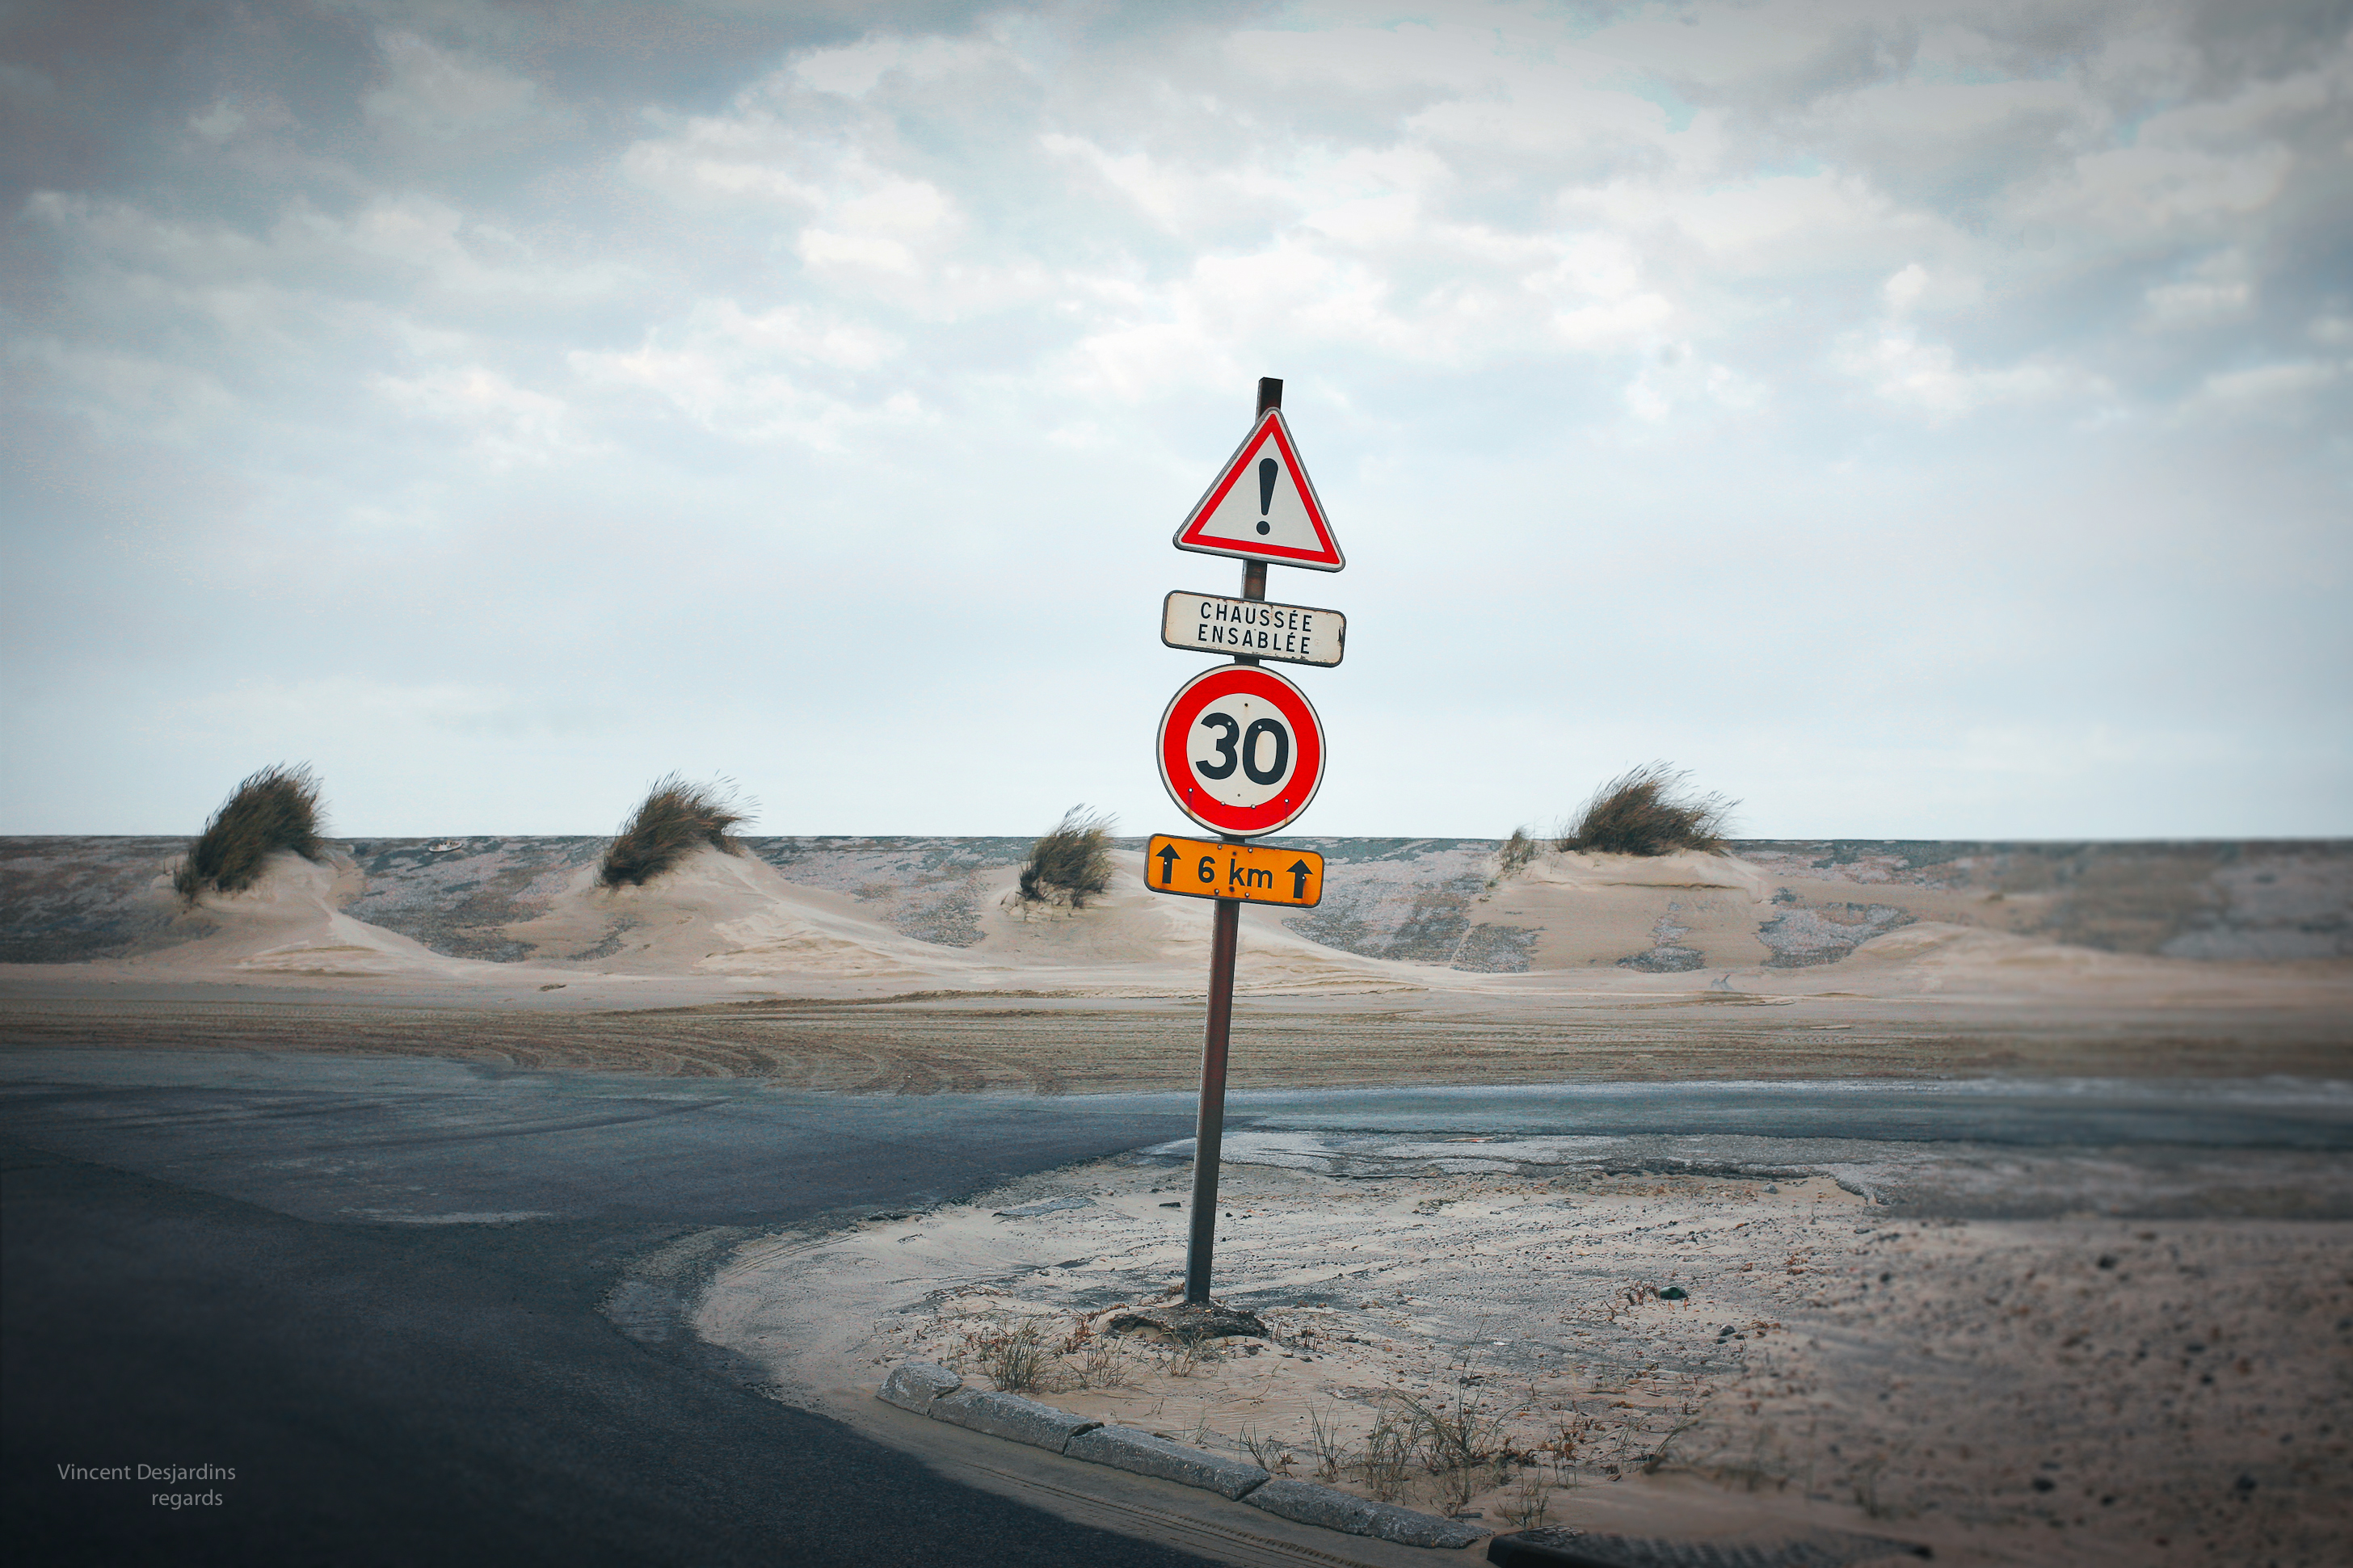
beach, sea, coast, sand, ocean, snow, winter, shore, wind, france, sign, tower, canon, material, body of water, road trip, 50mm, francia, break, digue, frankrijk, frankreich, shape, canon5d, merdunord, nordsee, franca, ef50mmf12lusm, cotedopale, flickraward, dunkerque, dunkirk, northsee, diguedubraek